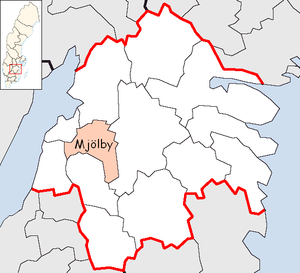
Mjölby kommun
Mjölby kommune ligger i det svenske län Östergötlands län. Kommunens administration ligger i byen Mjölby. Mjölby kommun blev dannet i 1971 ved at byerne Mjölby og Skänninge blev lagt sammen med Vifolka og dele af Boberg og Folkunga.